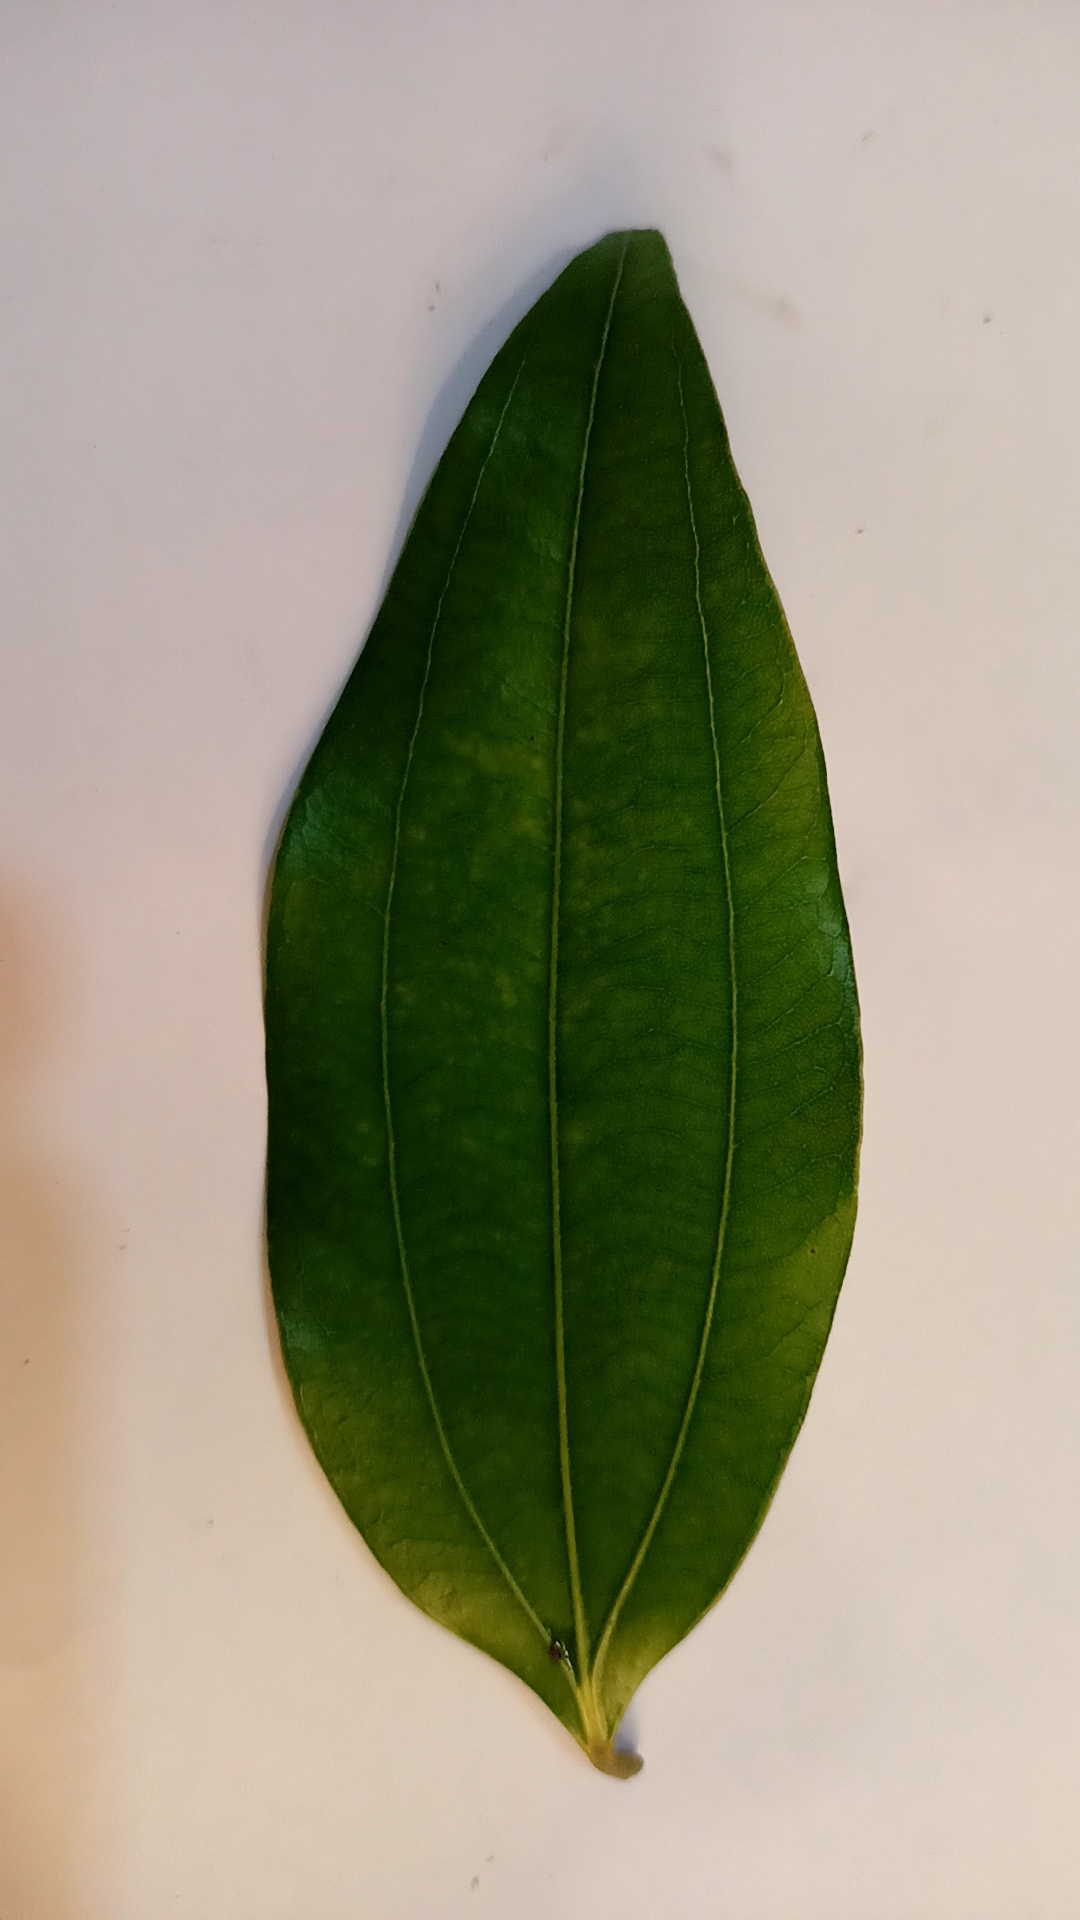
Label: Healthy